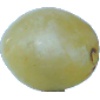
Label: Grape White 1